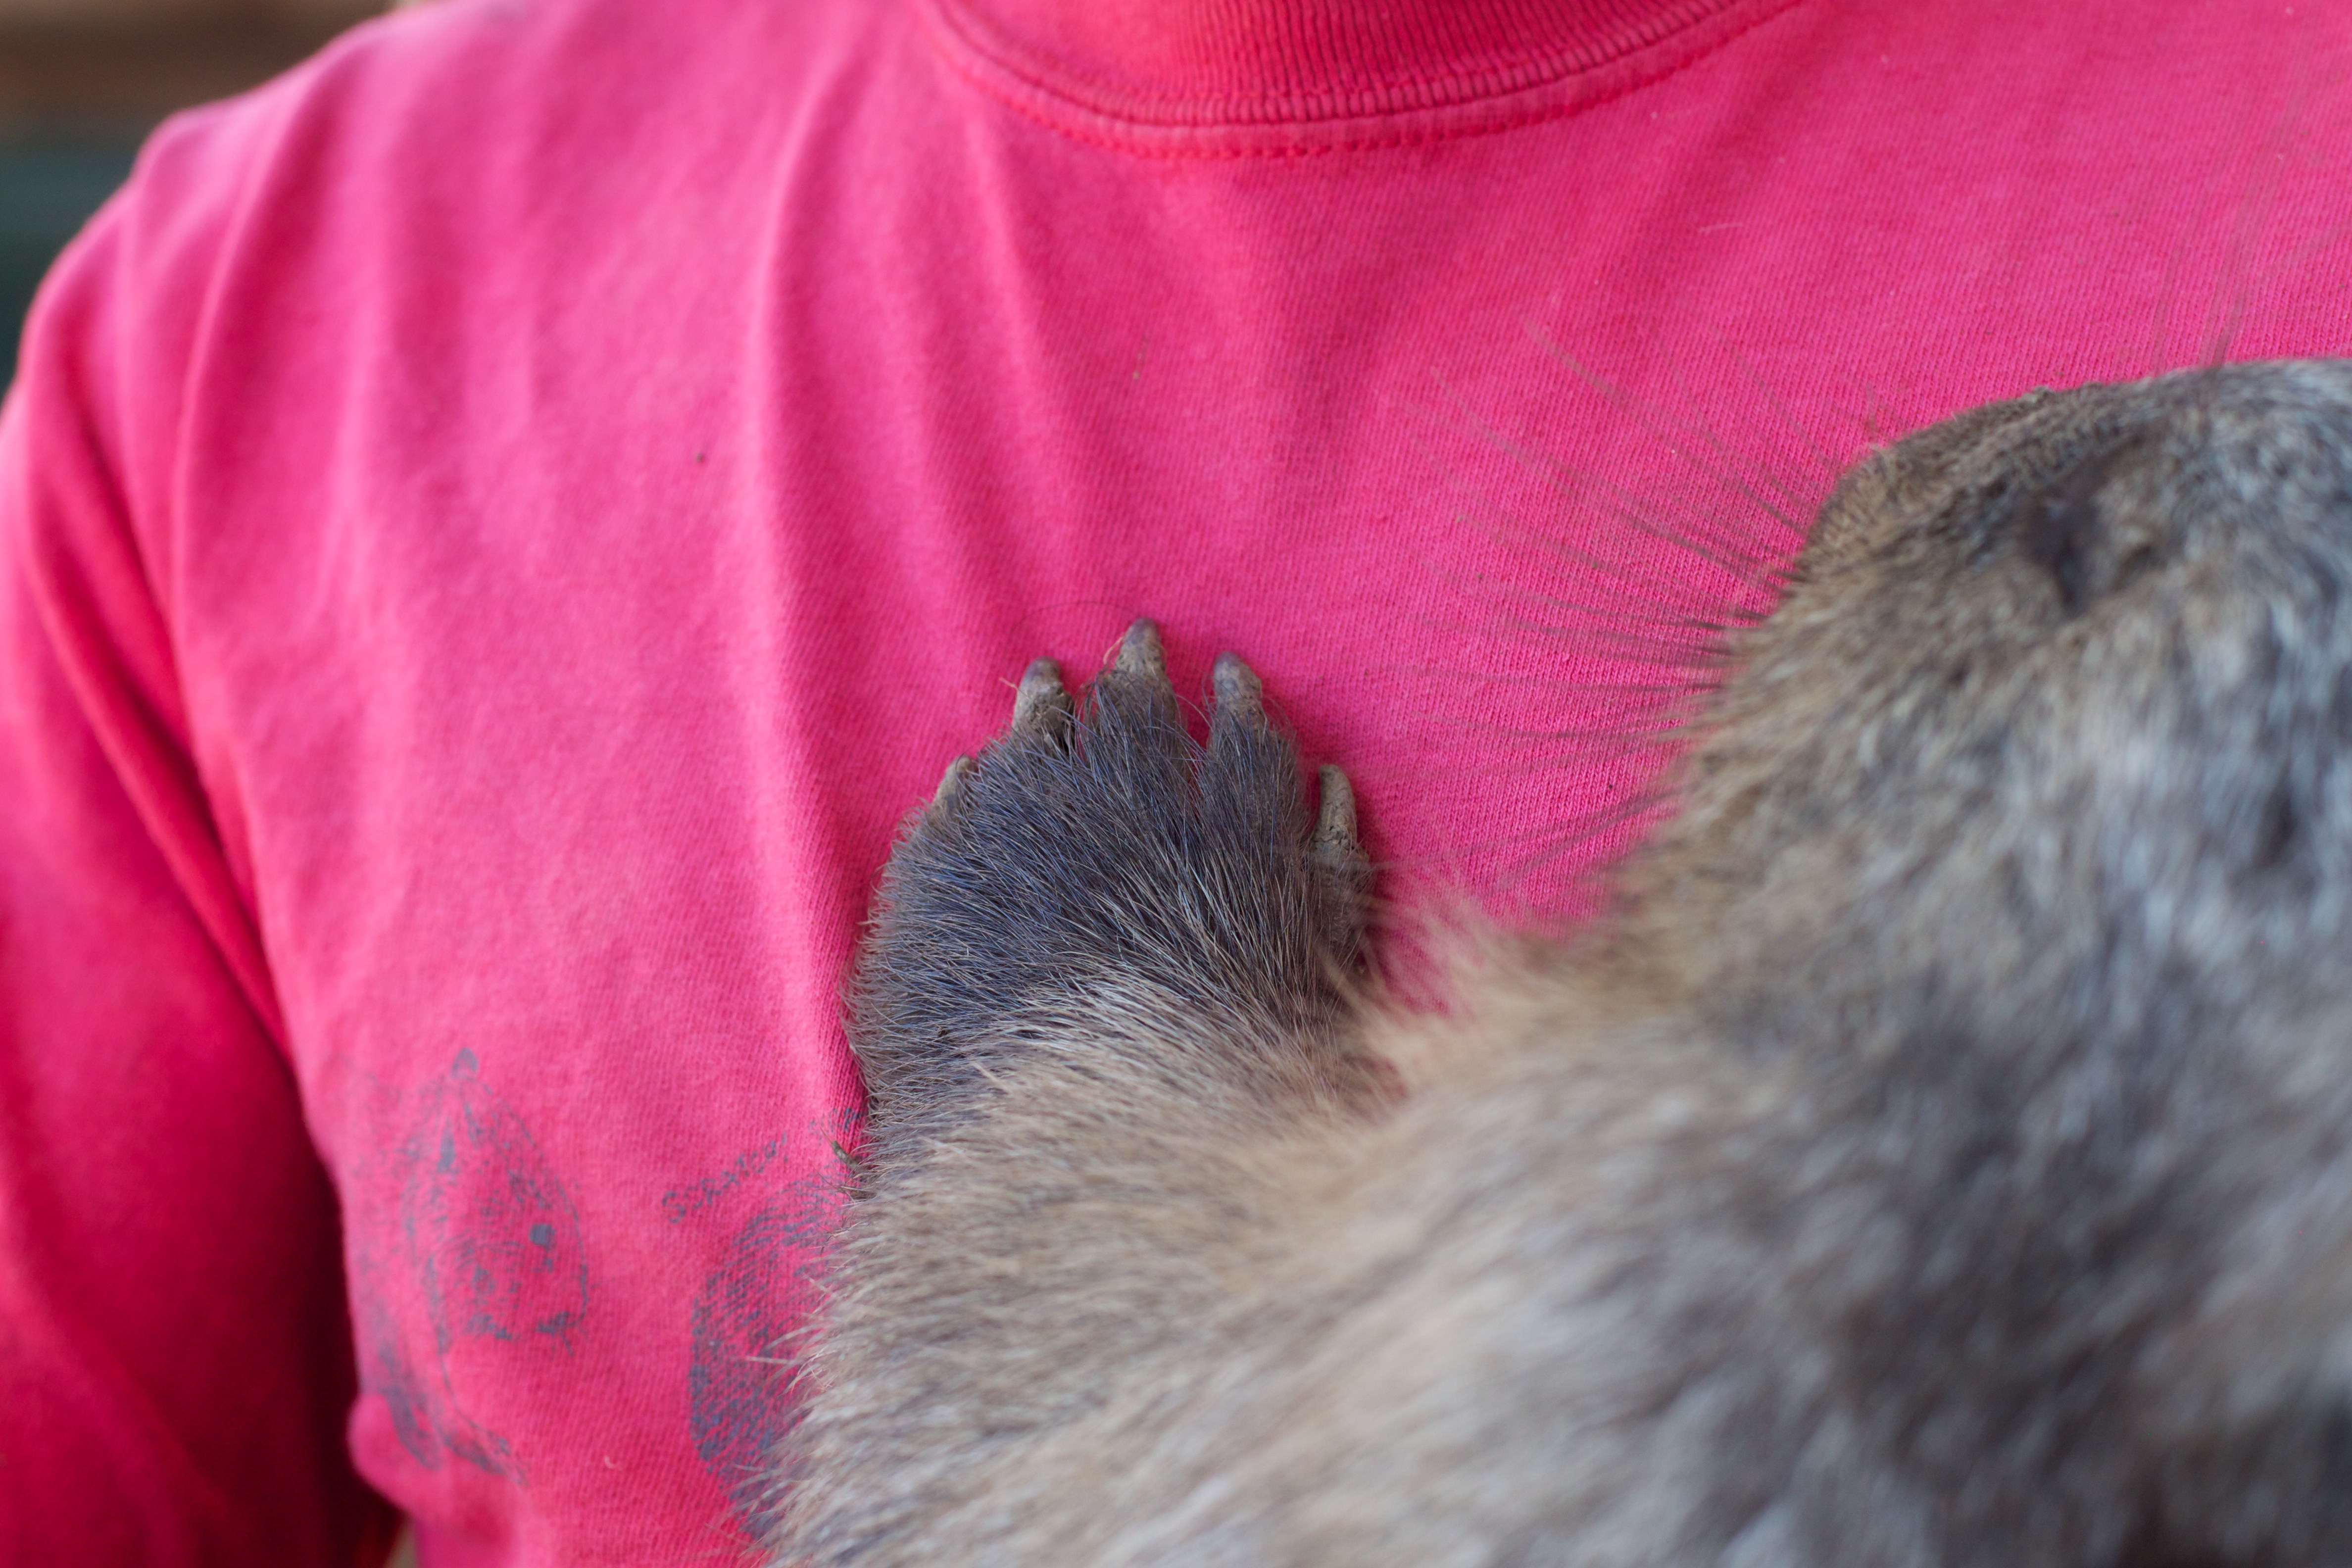
mammal, pink, nose, eye, vertebrate, organ, auodyssey, dog like mammal